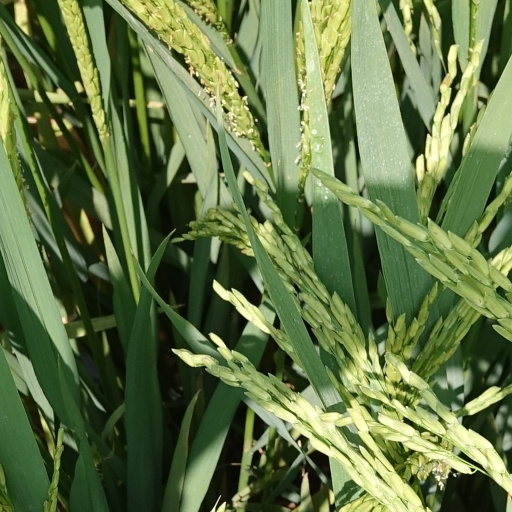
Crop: rice